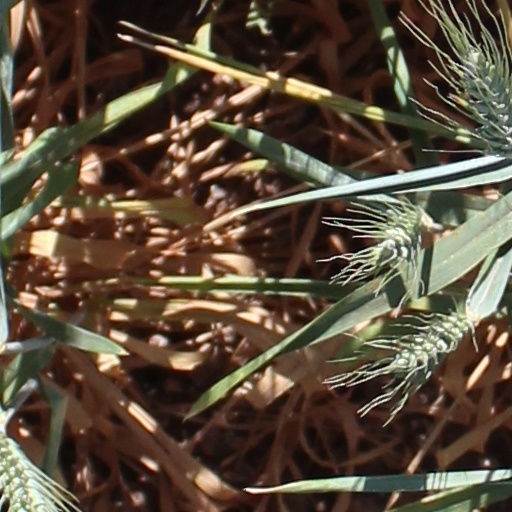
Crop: wheat